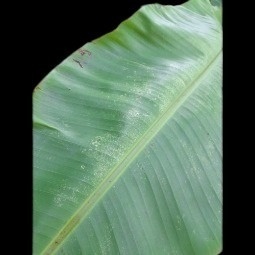
Label: Healthy